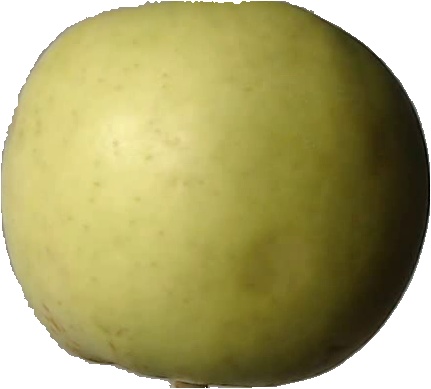
Label: apple_golden_3